Helen Woodford Ruth

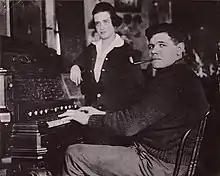
Helen and Babe Ruth

Woodford, a native of South Boston, was sixteen when she met her future husband. According to Ruth, then nineteen, he met his future wife on the day he arrived in Boston on July 11, 1914, for his Major League debut with the Boston Red Sox. At the time, Helen was a waitress at Landers Coffee Shop, and Ruth said she served him when he had breakfast there.